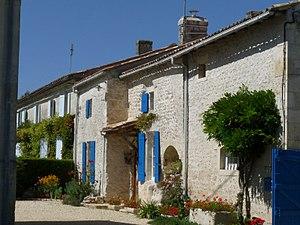
Les Vallières, Mazerolles, Charente-Maritime, France
Mazerolles est une commune du sud-ouest de la France située dans le département de la Charente-Maritime.